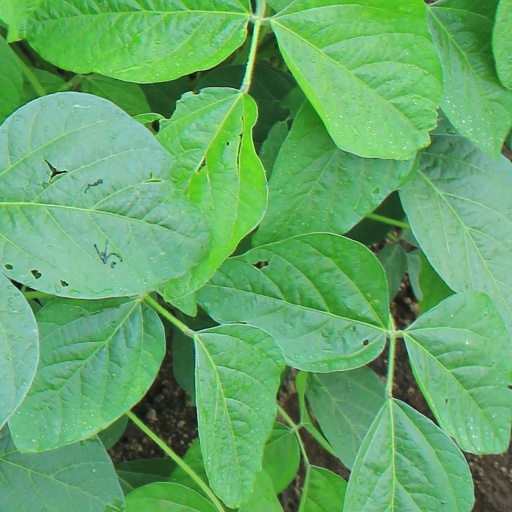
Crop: soybean